TNA Turning Point (2008)

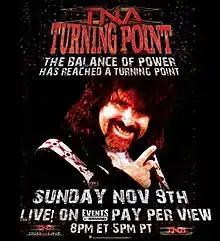
Promotional poster featuring Mick Foley

The 2008 Turning Point was a professional wrestling pay-per-view (PPV) event produced by the Total Nonstop Action Wrestling (TNA) promotion, which took place on November 9, 2008 at the TNA Impact! Zone in Orlando, Florida. It was the fourth in the Turning Point chronology and the first under its name to take place in November. It was originally scheduled for December, but TNA moved it to November in late 2008 for an unknown reason. It was the eleventh event in the 2008 TNA PPV schedule. It was also the first TNA pay-per-view event to be broadcast in high definition. Eight professional wrestling matches, with three involving championships, were featured on the event's card.